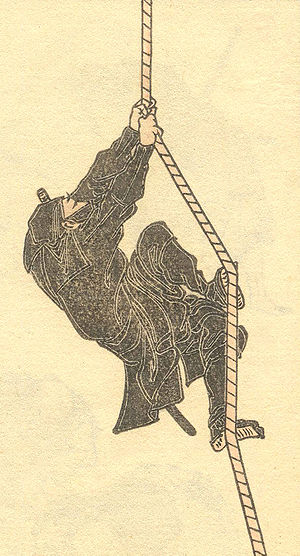
Ninja
Ninja fra Hokusai manga af Hokusai (1817).
En Ninja eller oprindeligt, Shinobi no Mono, var mænd, som var oplært i den japanske krigskunst ninjutsu i det feudale Japan.